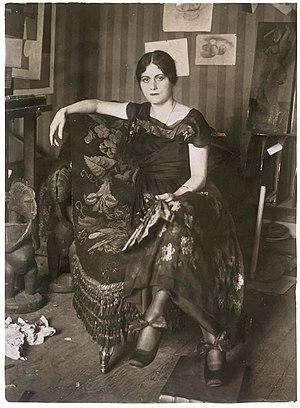
Olga Khokhlova Olga Khlokhlova dans l’atelier de Montrouge, printemps 1918, Épreuve gélatino-argentique, 24 x 18 cm, Archives Picasso, APPH2771. Pablo Picasso (attribué à), Emile Deletang (attribué à)